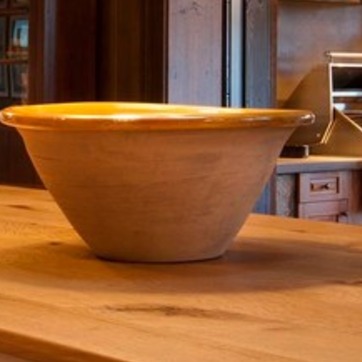
Material: ceramic